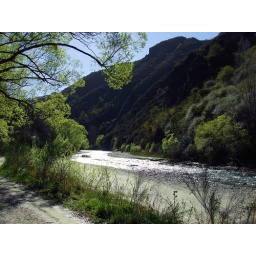
In this silver river (the arrow river) the gold in the 1860s was discovered.